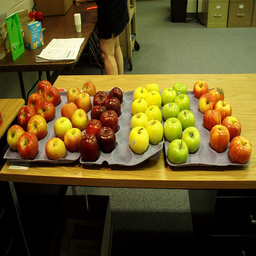
Label: Apple